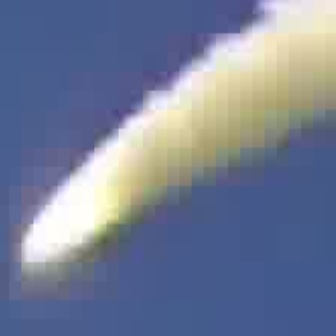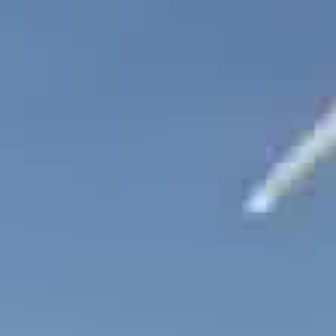
  Please identify the target specified by the bounding box [8,137,139,268] in the first image and locate it in the second image. Return the coordinates in [x_min,y_min,x_max,y_max] format.
Answer: [225,125,316,216]